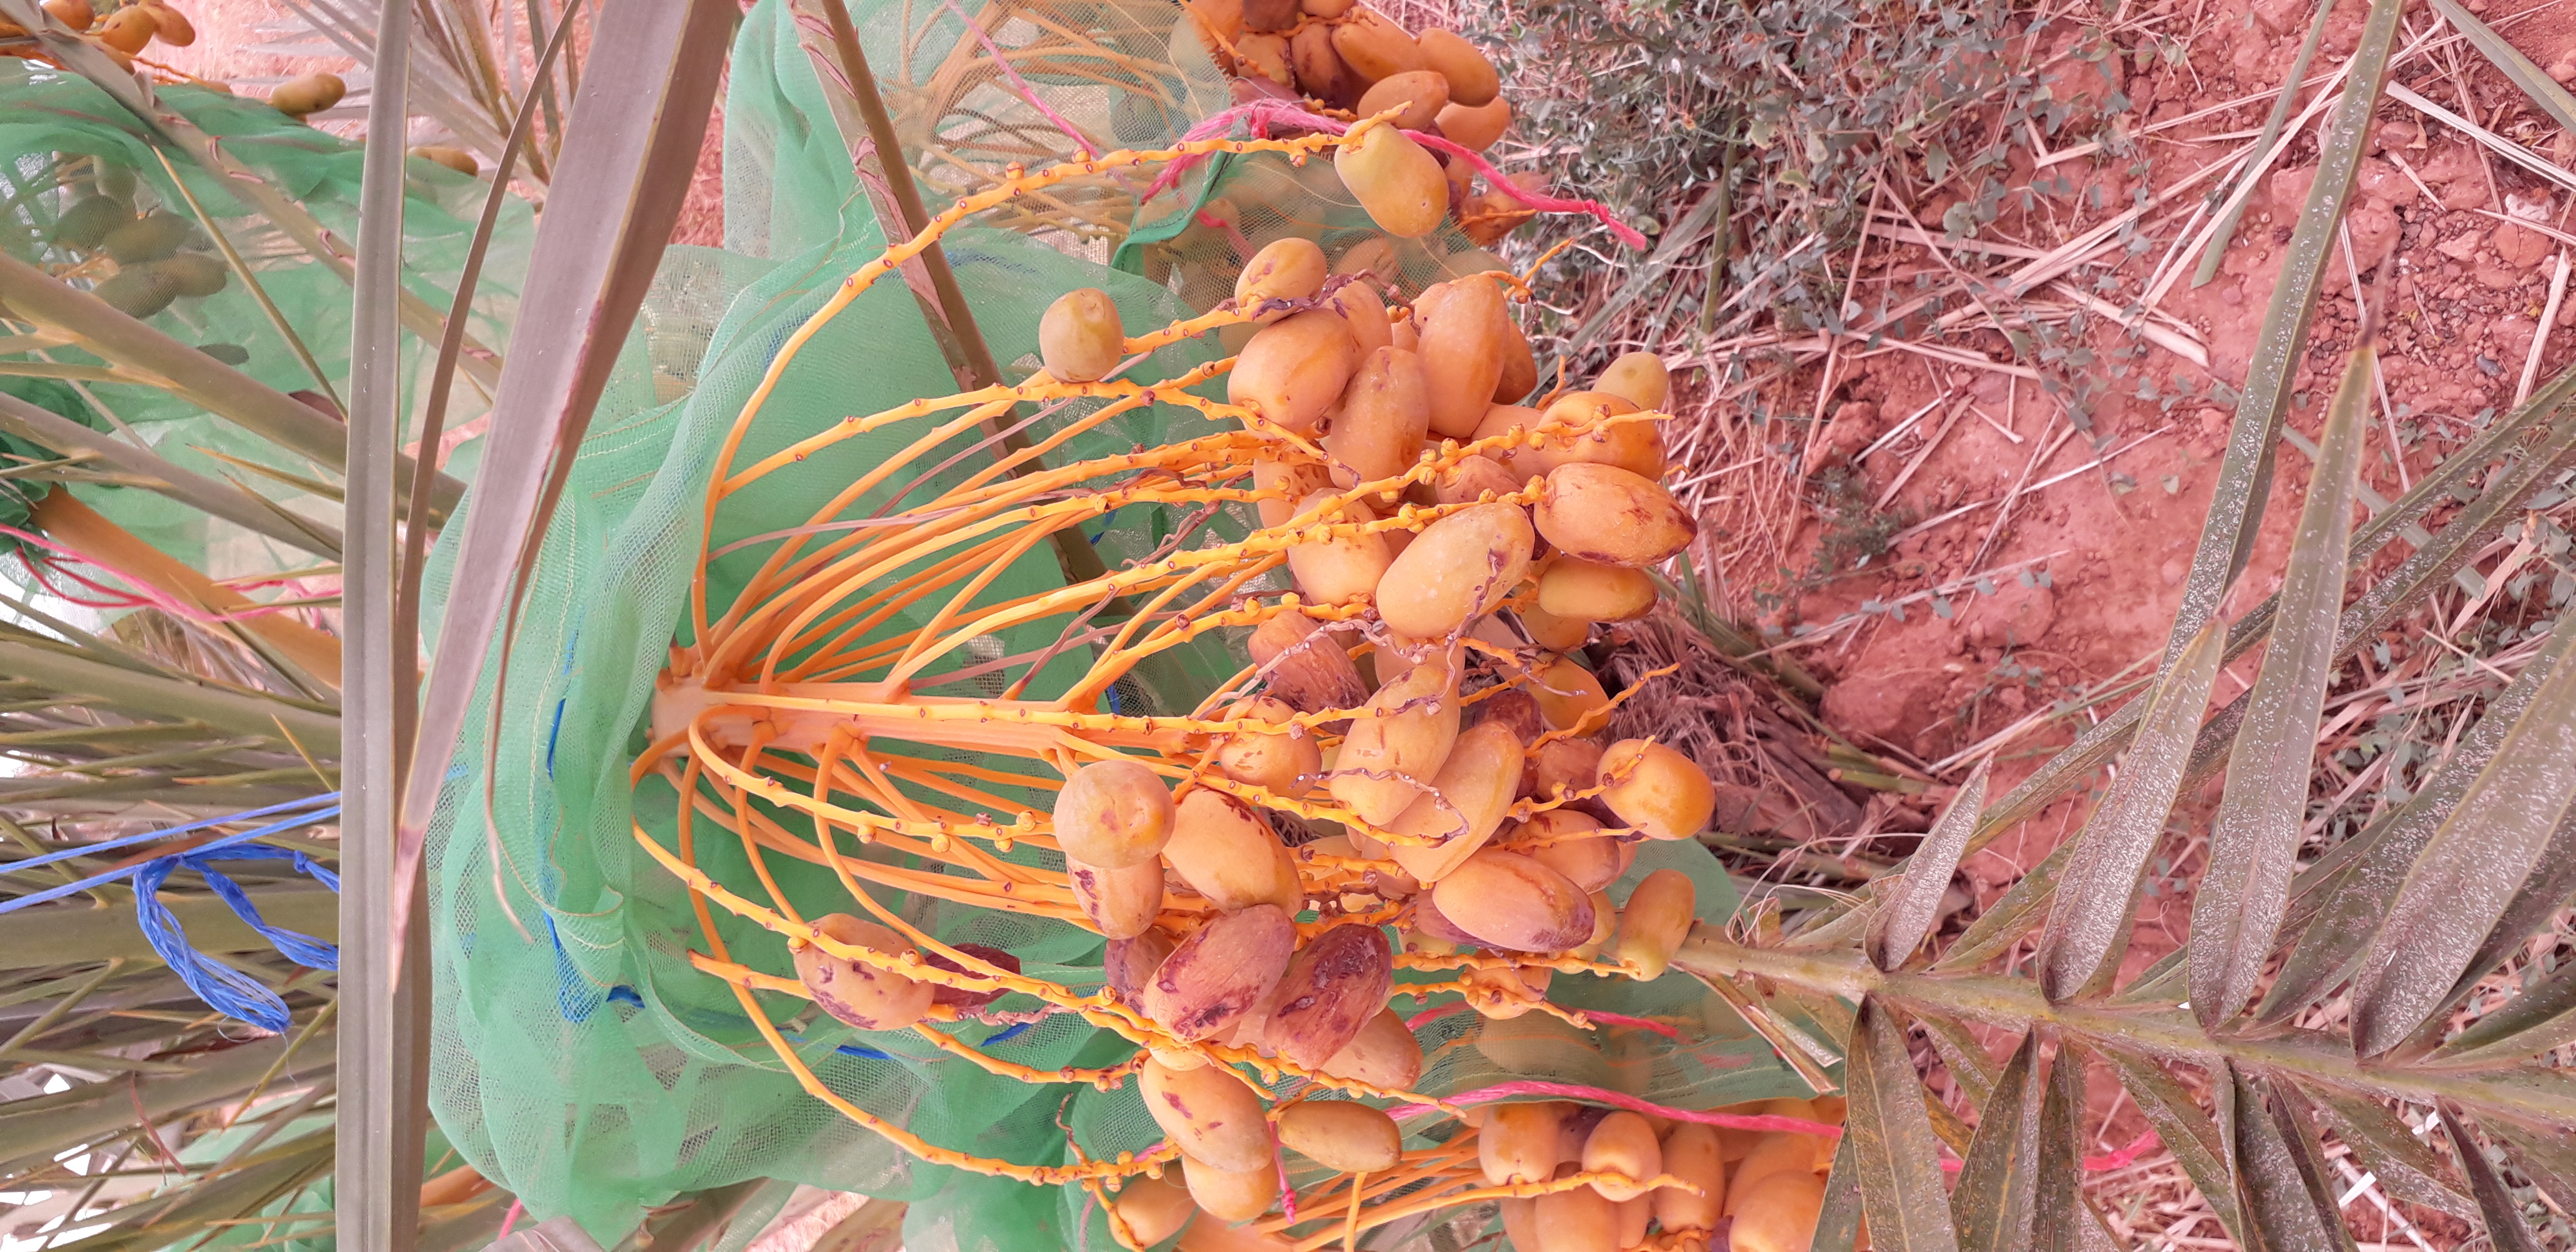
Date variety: Boumajhoul